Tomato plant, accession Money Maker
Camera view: horizontal (90 deg, fisheye); turntable rotation: 180 degrees
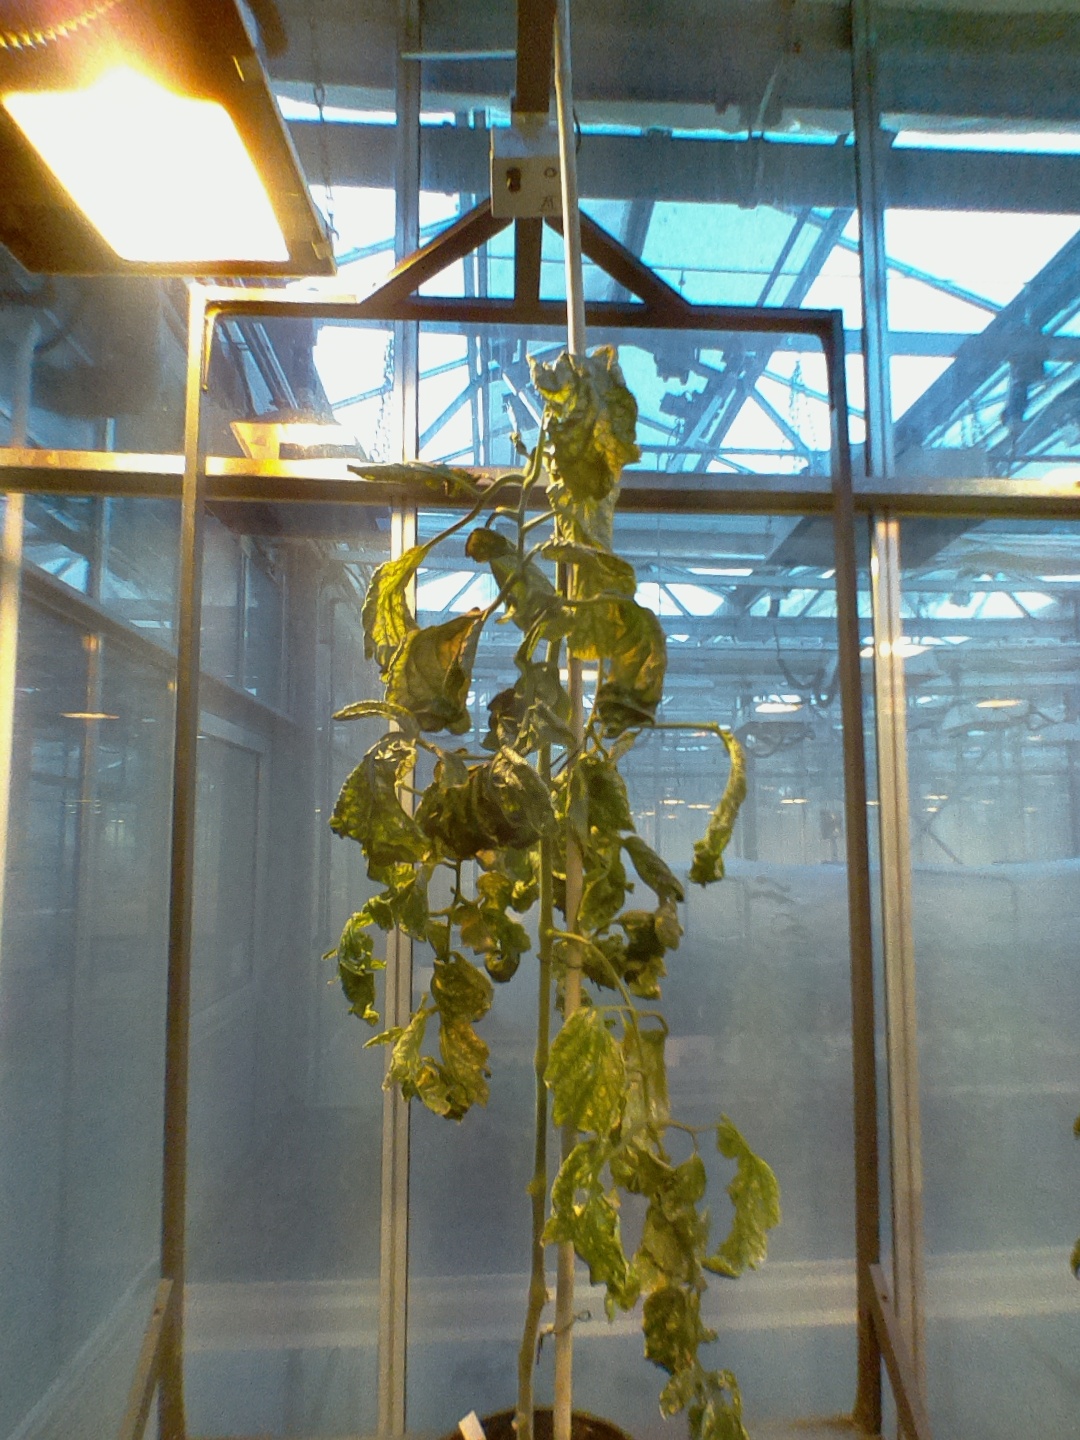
BBCH growth stage 52: 2 inflorescences visible